Edward Dyson

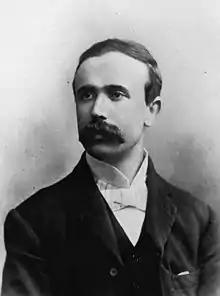
Edward George Dyson, pre-1896

Edward George Dyson (4 March 1865 – 22 August 1931) was an Australian journalist, poet, playwright and short story writer. He was the elder brother of illustrators Will Dyson (1880–1938) and Ambrose Dyson (1876–1913), with three sisters also of artistic and literary praise.